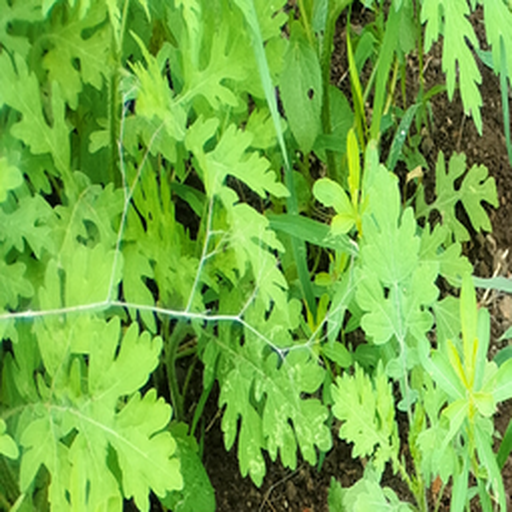
Weed species: Gajar_gavat_(Parthenium hysterophorus)